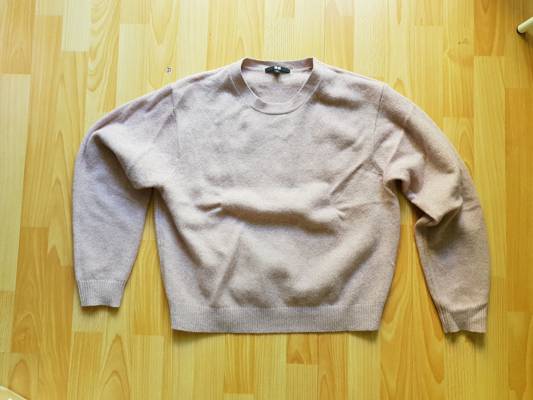
Waste category: clothes